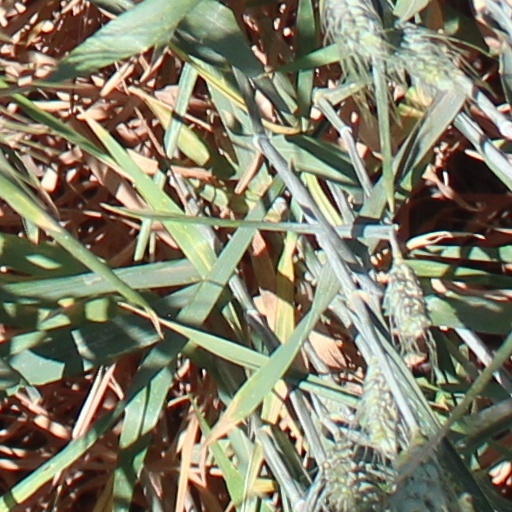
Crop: wheat